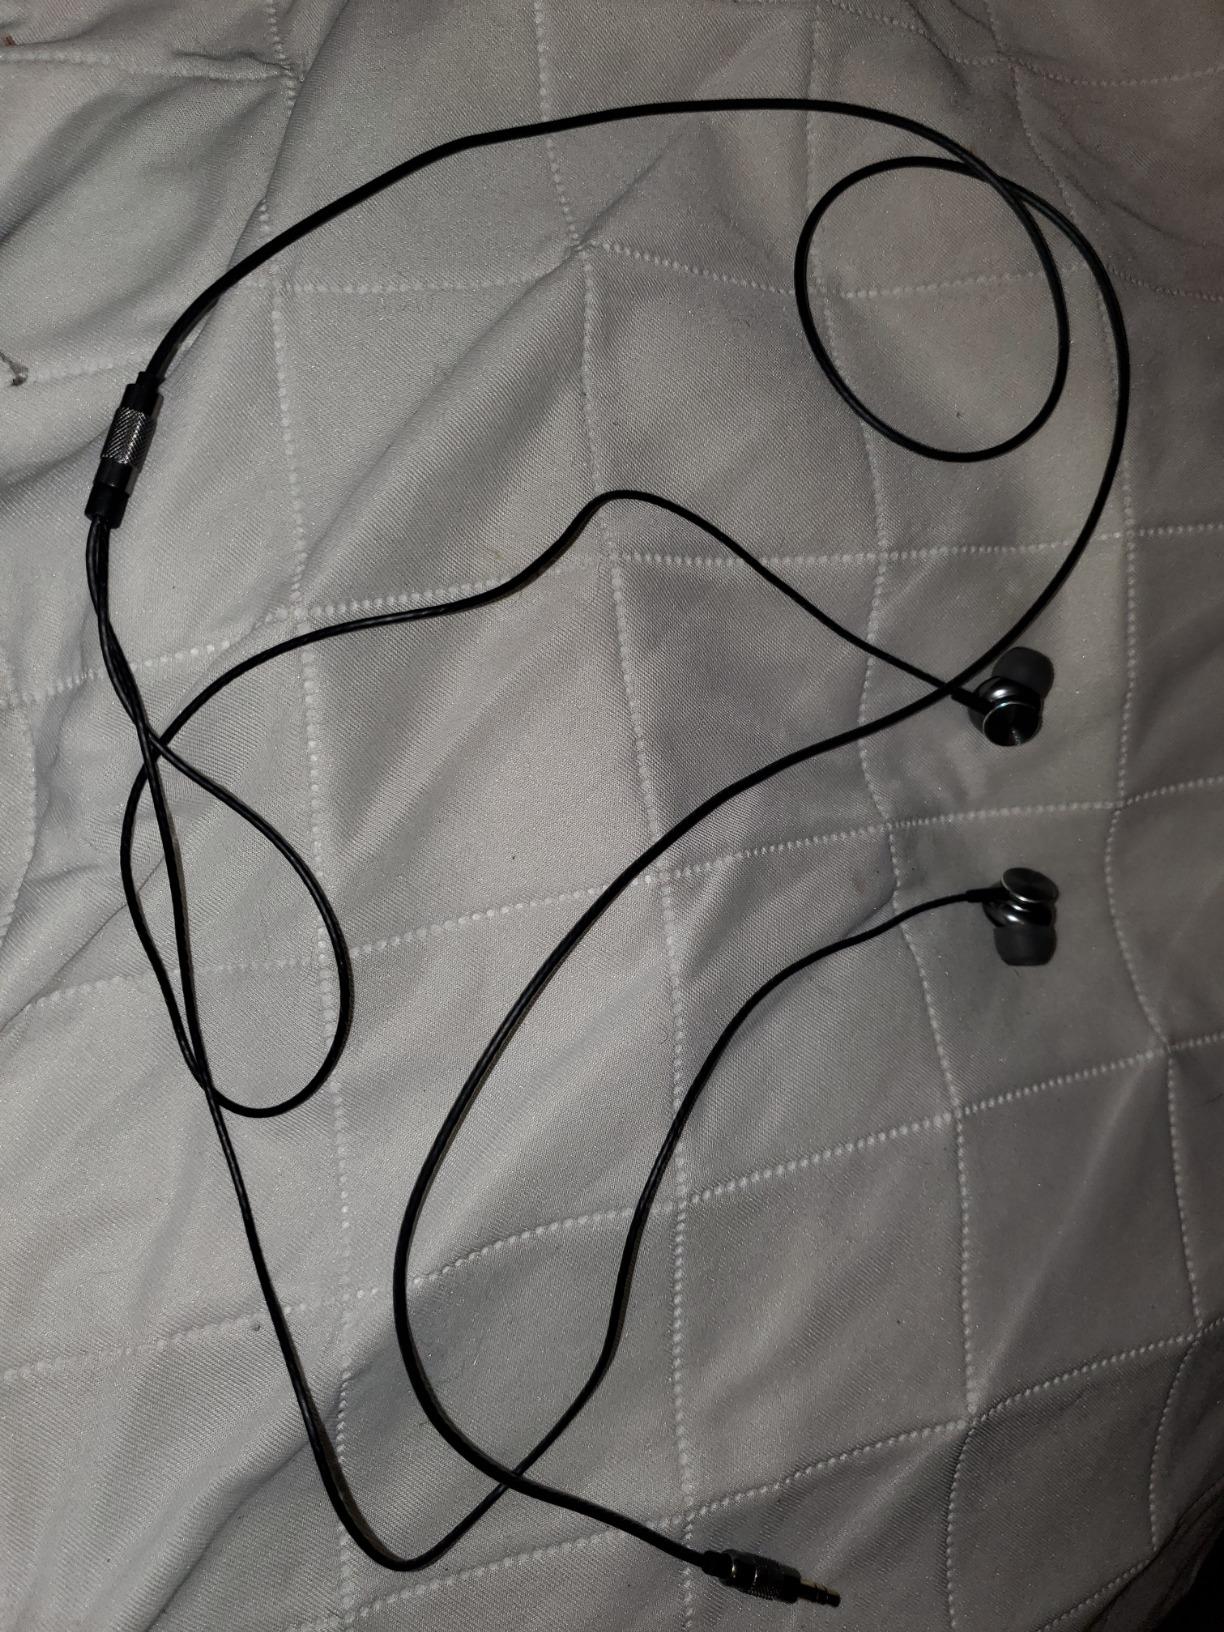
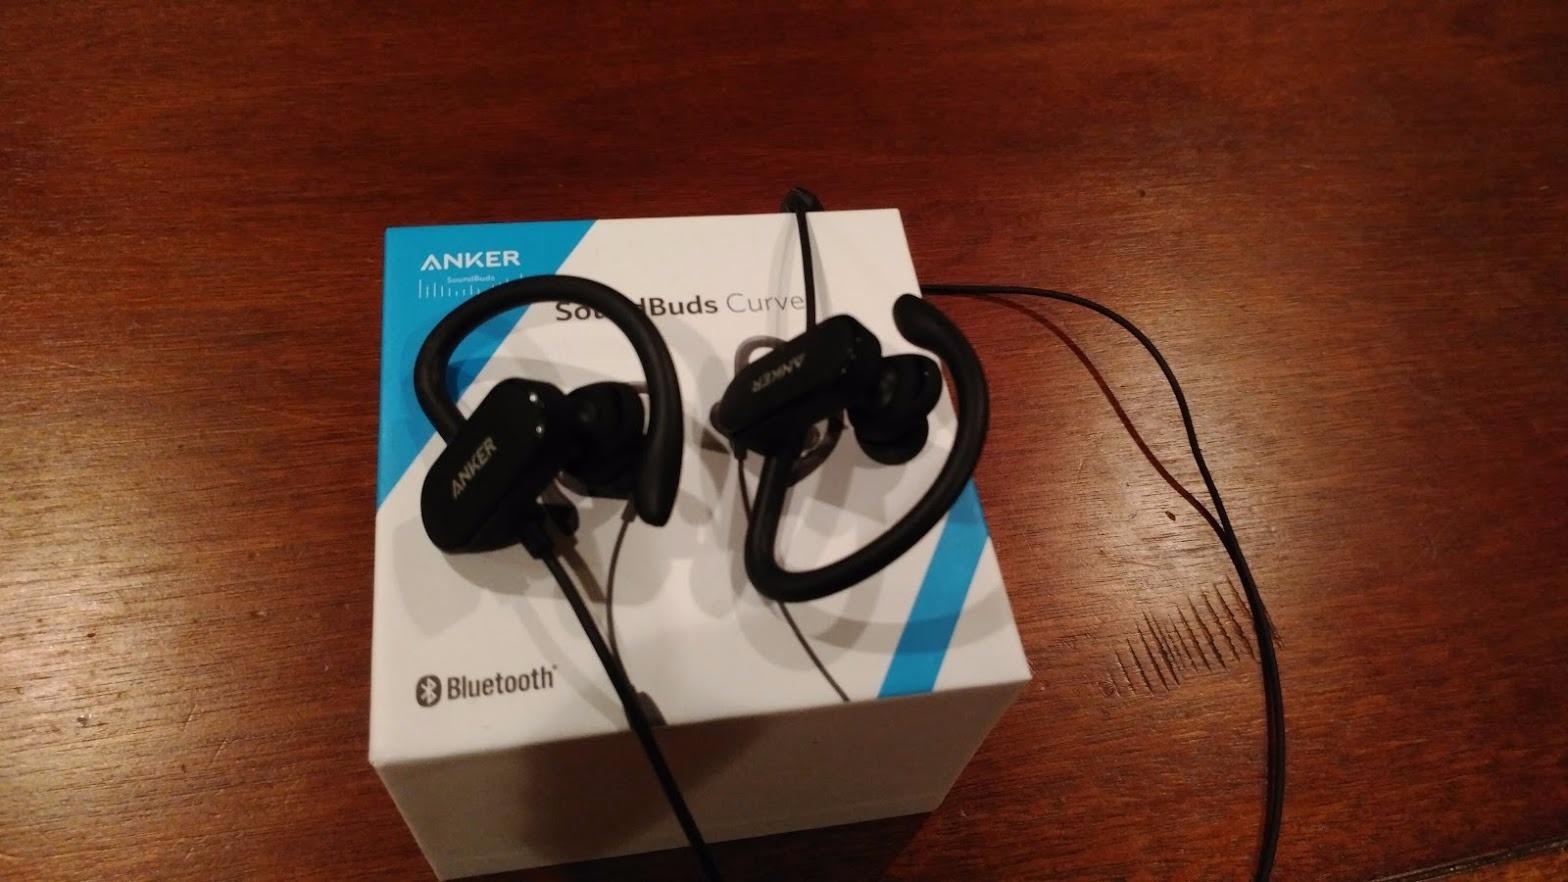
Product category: headphones
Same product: no